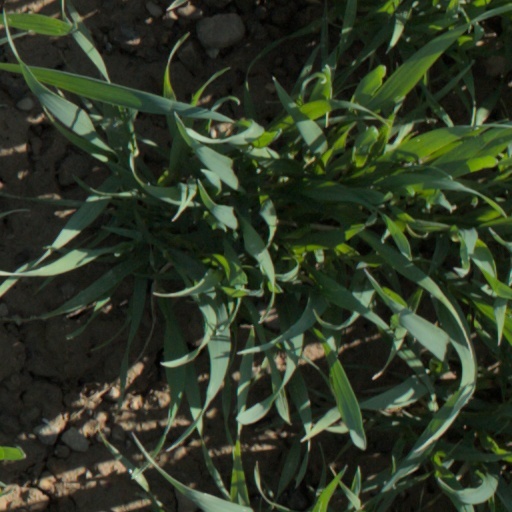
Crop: wheat